History of cannabis in Italy

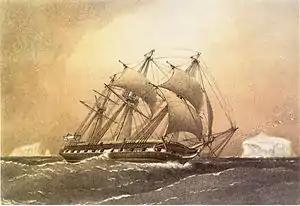
Painting by William Frederick Mitchell depicting HMS "Challenger" in polar seas in 1872.

Between the 16th and 18th centuries, several recipe books were published that included the contemporary culinary uses of cannabis; for instance, the "Epulario" by Giovanni de Roselli describes a recipe "to make twelve soups of hemp seeds with meat". In the 17th century treatise "L'economia del cittadino in villa", Bolognese agronomist and gastronome Vincenzo Tanara further describes a particular sauce made using hemp seeds, to be served with boiled meat, which could be either turkey, chicken, or beef. At the time, the high nutritional value of hemp seeds was well known, and they could still be used to produce bread during droughts, when wheat was scarce. The botanical aspects, different uses, qualities, and contraindications of cannabis plants were also described by Perugian physician and botanist Castore Durante in his "Herbario Novo", a compendium on medicinal plants from Europe, the East Indies, and the West Indies.